Mitsubishi Lancer Evolution X

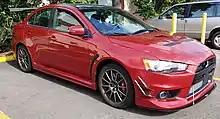
Lancer Evo X Final Edition with aftermarket parts

A "Final Edition" (FE) trim was offered for sale after Mitsubishi announced that production of the Lancer Evolution would end after the 2015 model year. It had special production badges that were put on the center console indicating which number it is of the allocated amount per market. Being based on the GSR trim, a 5-speed manual transmission was mandatory. It also featured a black roof, "Final Edition" emblems, and darker Enkei wheels. Power was increased from 291 hp to 303 hp.